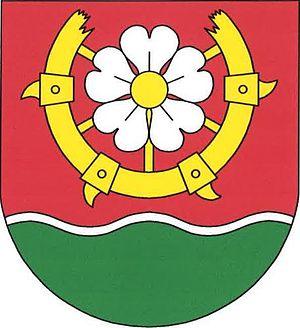
Višňová est une commune du district de Příbram, dans la région de Bohême-Centrale, en République tchèque. Sa population s'élevait à 665 habitants en 2020.